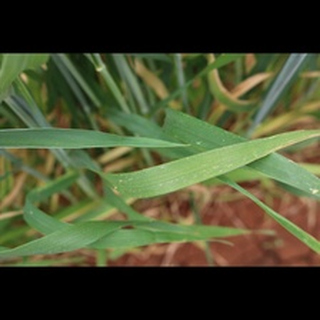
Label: healthy_wheat